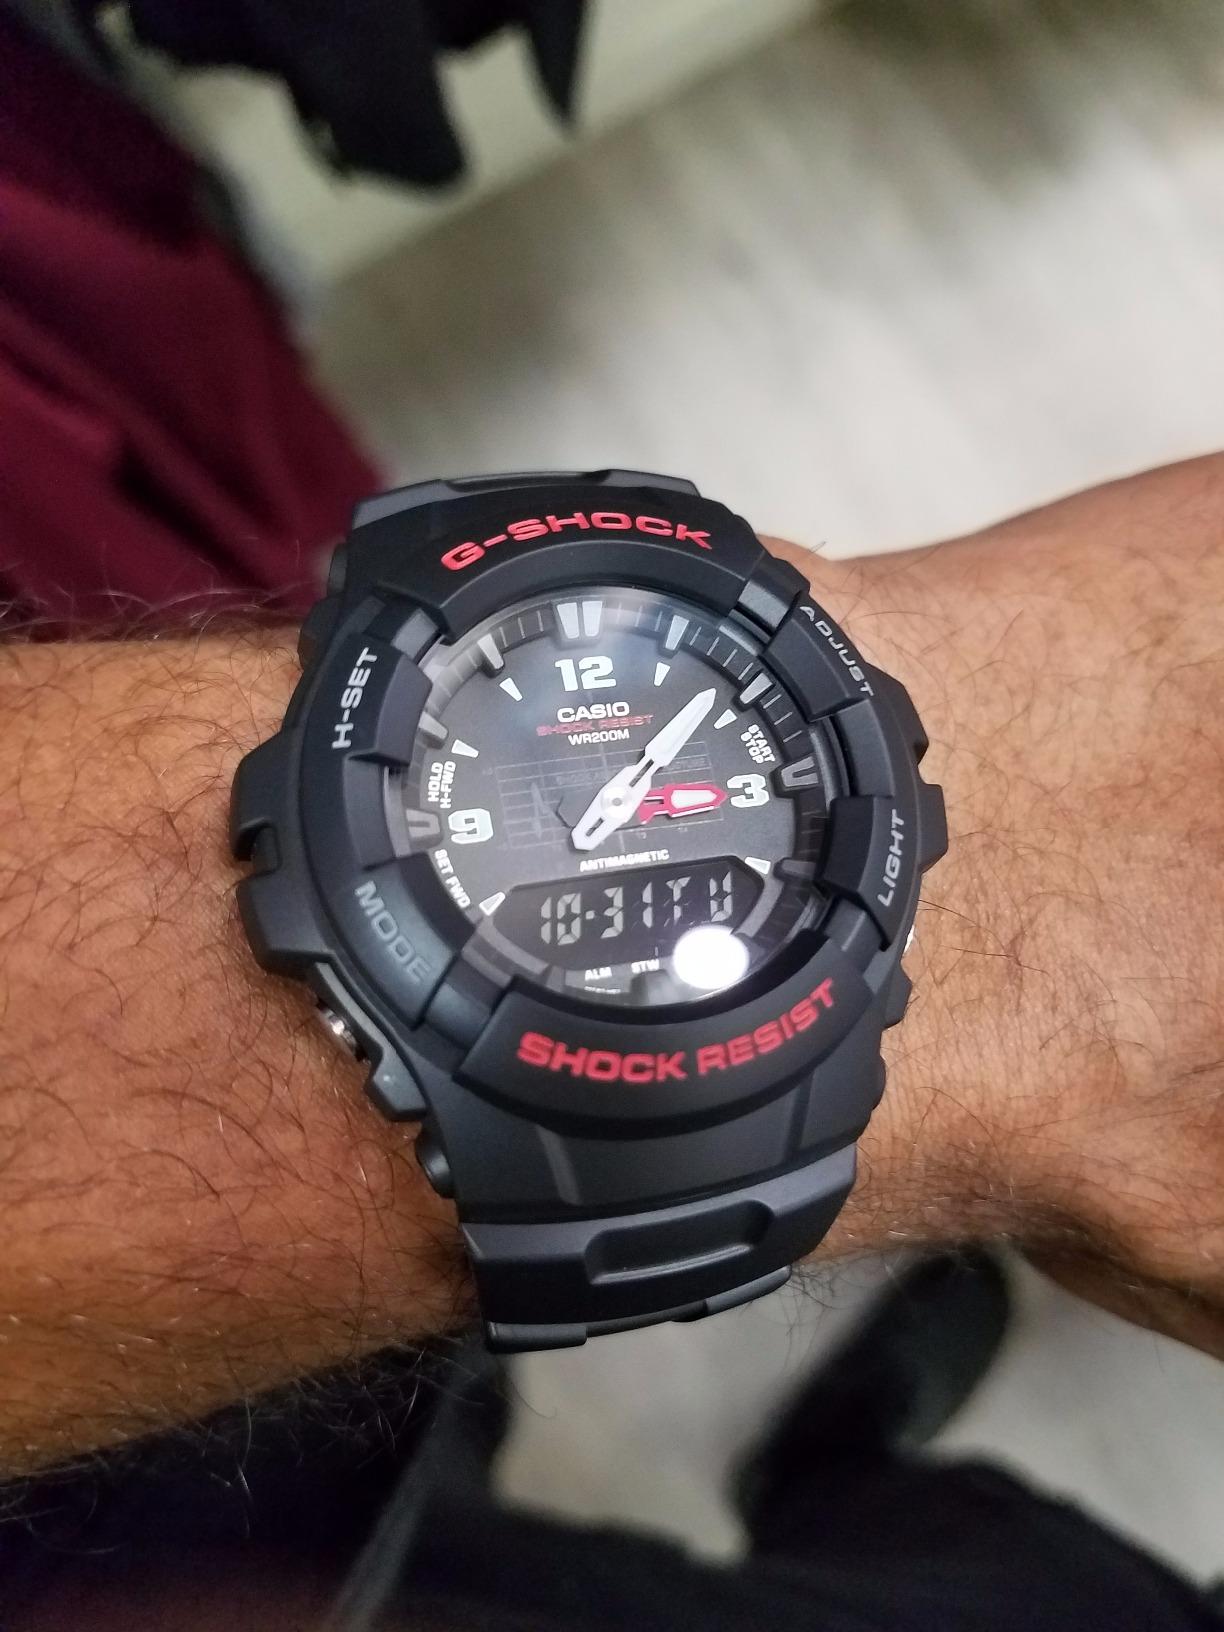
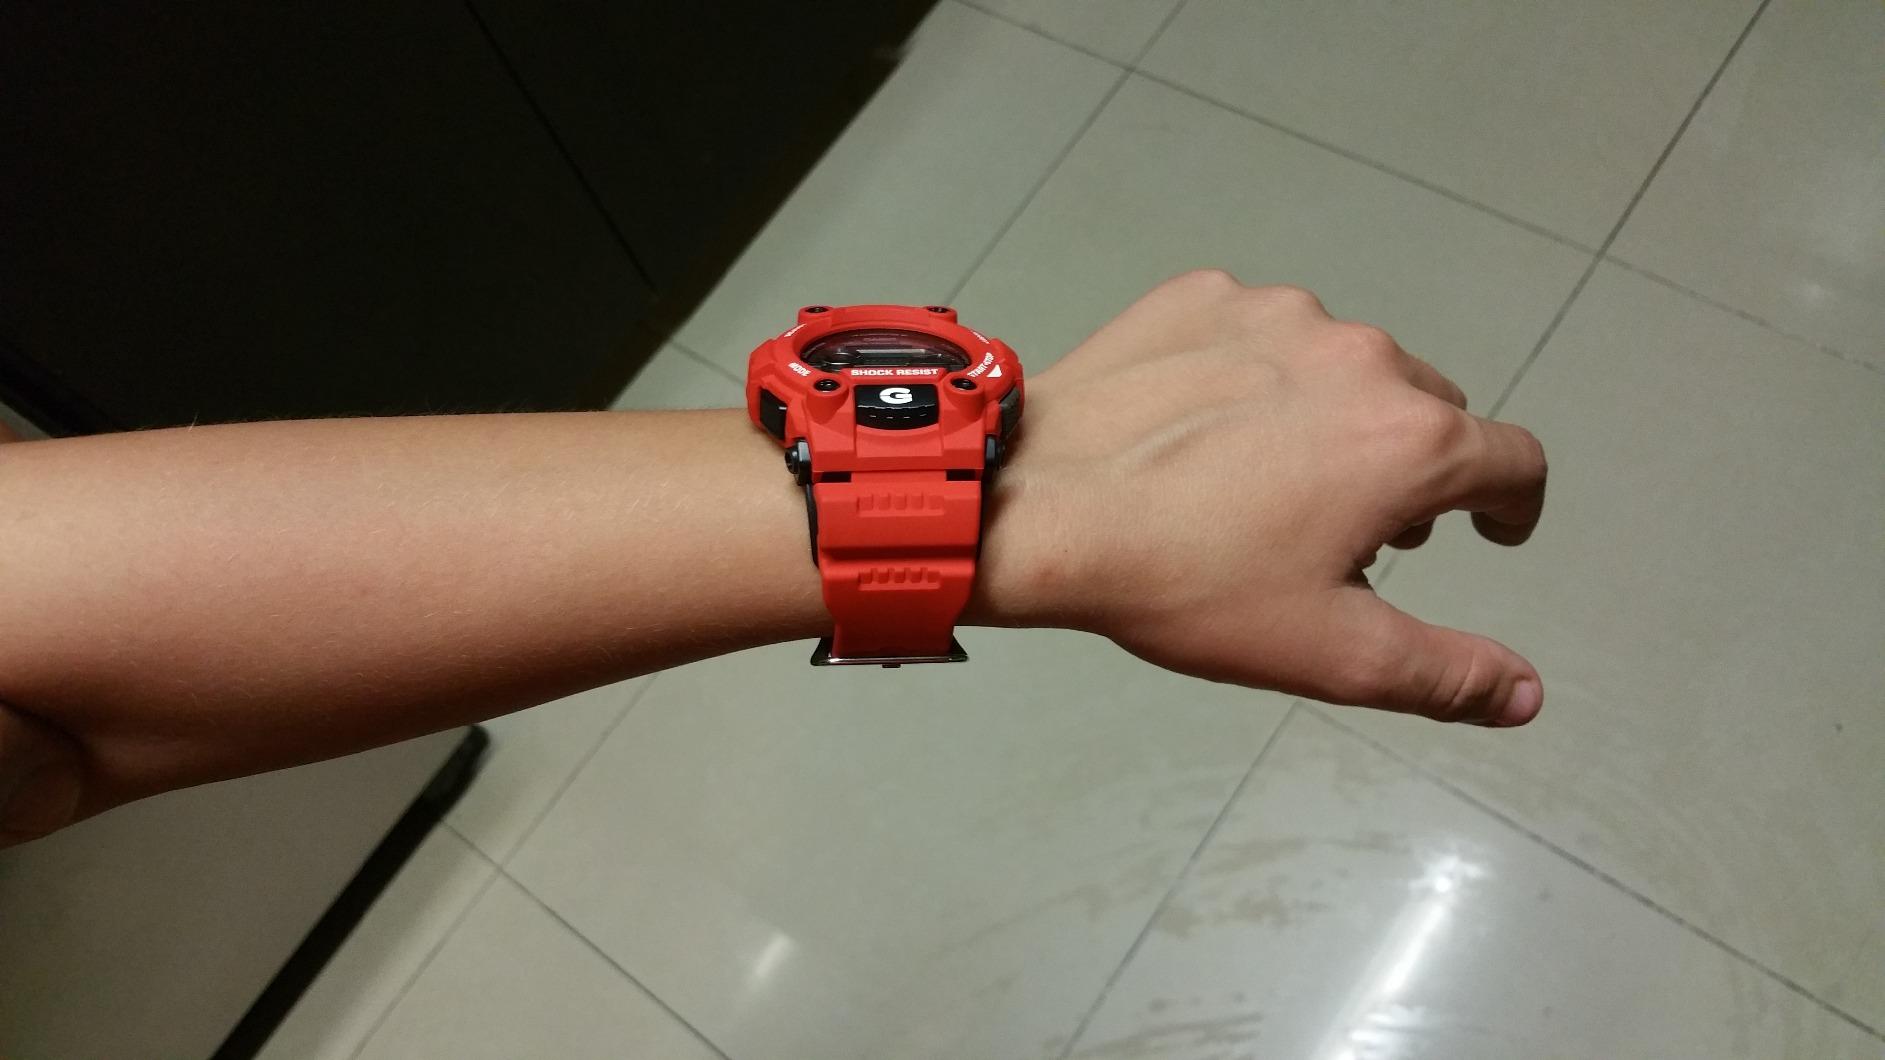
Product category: accessories_watch
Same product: no